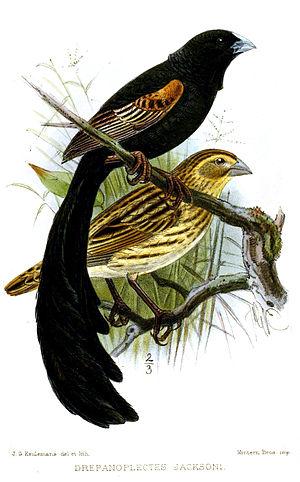
L'Euplecte de Jackson, ou Veuve de Jackson, est une espèce de passereaux appartenant à la famille des Ploceidae vivant au Kenya et en Tanzanie. Il est menacé par la perte de son habitat.